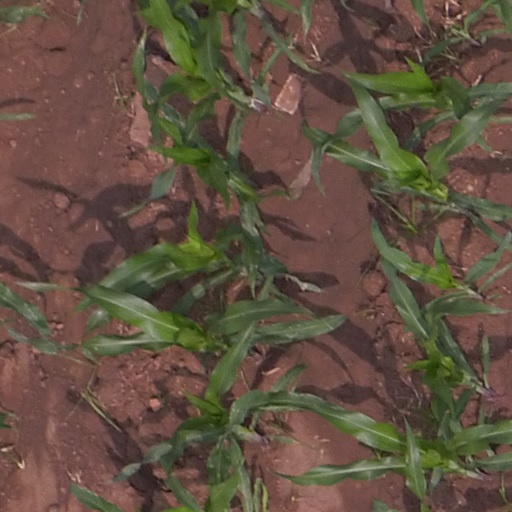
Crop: maize; corn